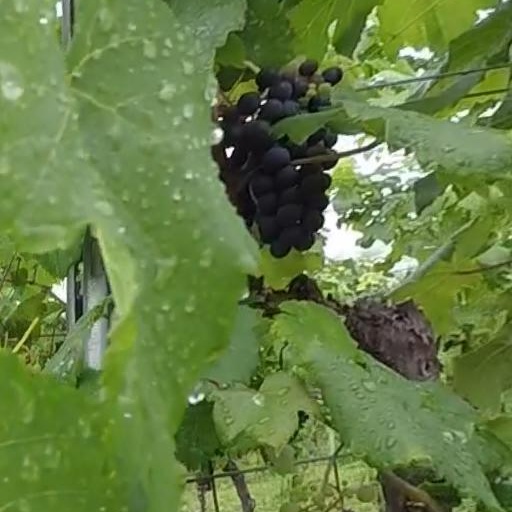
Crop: grape